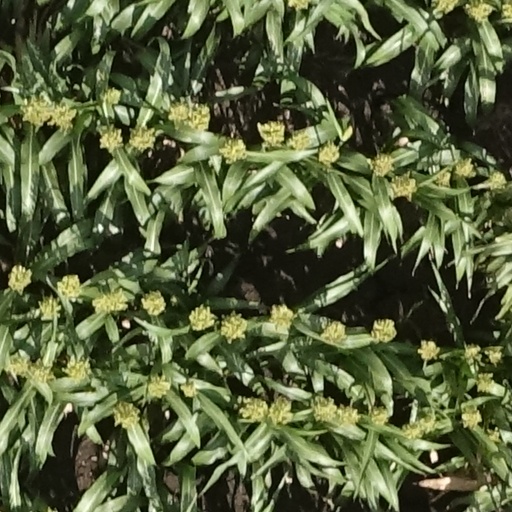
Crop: sorghum